Kanhoba Ranchoddas Kirtikar

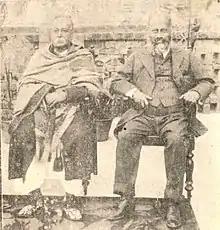
Kirtikar and B.D. Basu c. 1917

Lieutenant-Colonel Kanhoba Ranchoddas Kirtikar FLS IMS (24 May 1849 – 9 May 1917) was an army surgeon in British India and an amateur botanist. An early Indian member of the Bombay Natural History Society he had a special interest in medicinal plants, he published many papers on botany and a major work on "Indian medicinal plants" was posthumously published by his colleague Major B.D. Basu. He illustrated many of the plates in the book. He also wrote many books on Medical sciences in English and Marathi. Besides being a surgeon and botanist, he wrote Marathi poetry and held strong conservative Hindu views.